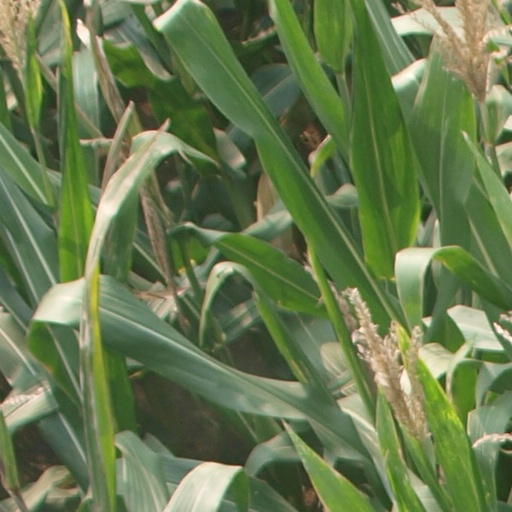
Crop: maize; corn